Life imprisonment in Singapore

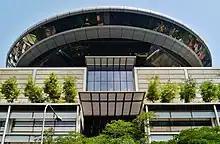
The Supreme Court of Singapore, where all suspects in Singapore face trial for crimes that attract life imprisonment

Life imprisonment is a legal penalty in Singapore. This sentence is applicable for more than forty offences under Singapore law (including the Penal Code, the Kidnapping Act and Arms Offences Act), such as culpable homicide not amounting to murder, attempted murder (if hurt was caused), kidnapping by ransom, criminal breach of trust by a public servant, voluntarily causing grievous hurt with dangerous weapons, and trafficking of firearms, in addition to caning or a fine for certain offences that warrant life imprisonment.